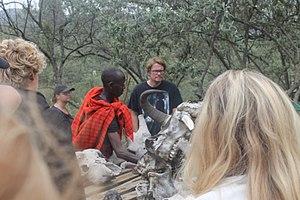
La cruauté envers un animal, ou maltraitance envers un animal, est le fait qu'un être humain fasse subir à un animal, qu'il soit sauvage, domestique, apprivoisé ou tenu en captivité, un acte visant à lui faire du mal, que ce soit sous forme active ou sous forme passive.